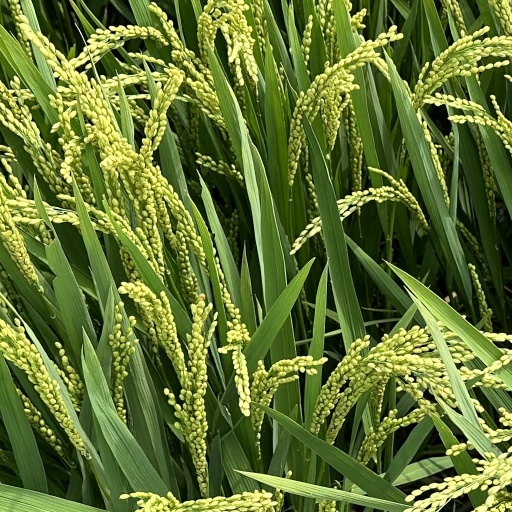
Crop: rice